Asian palm civet

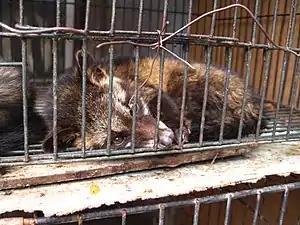
Asian palm civet housed in a cage for the production of kopi luwak

Since 2008, the Asian palm civet is IUCN Red Listed as Least Concern. The global population was thought to be large and unlikely to be declining as of 2008. It is threatened by hunting and trapping, in particular in southern China; in some parts of India, some ethnic tribes kill and consume its meat.